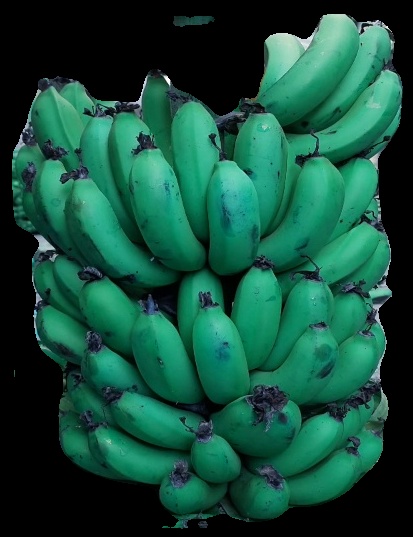
Variety: pachbale
Grade: grade2